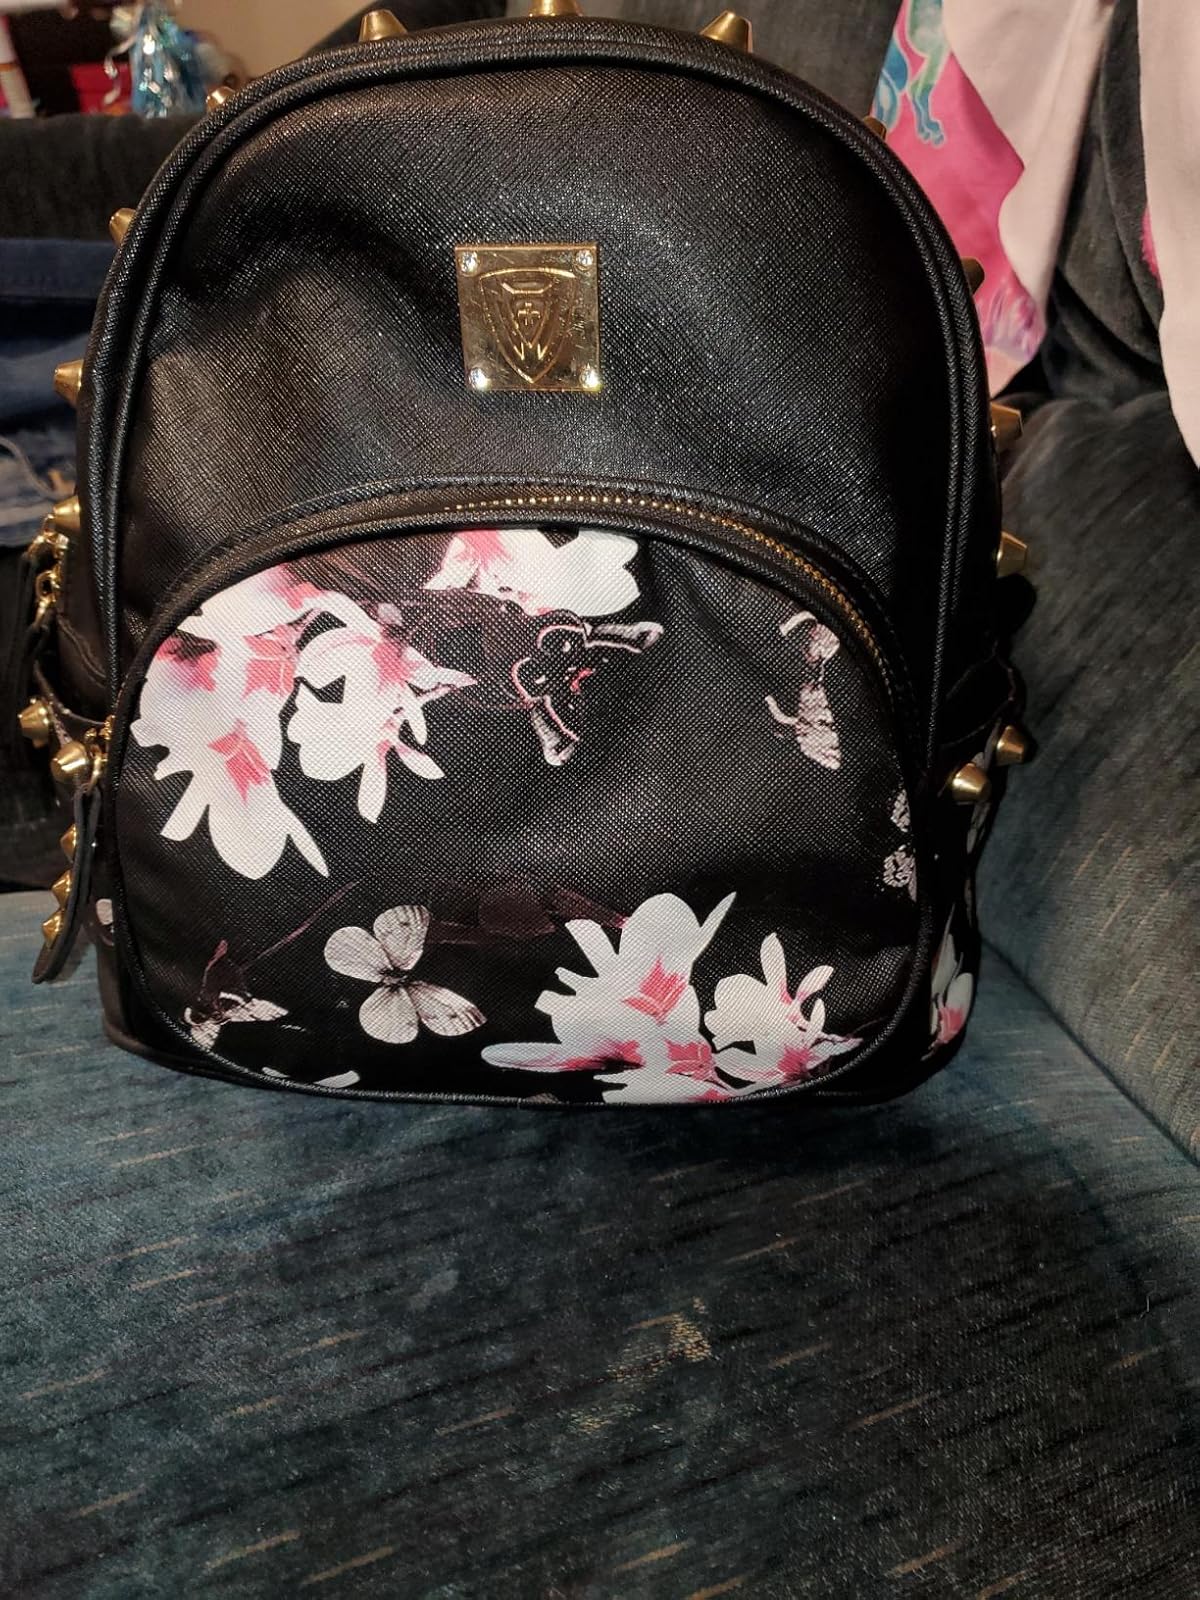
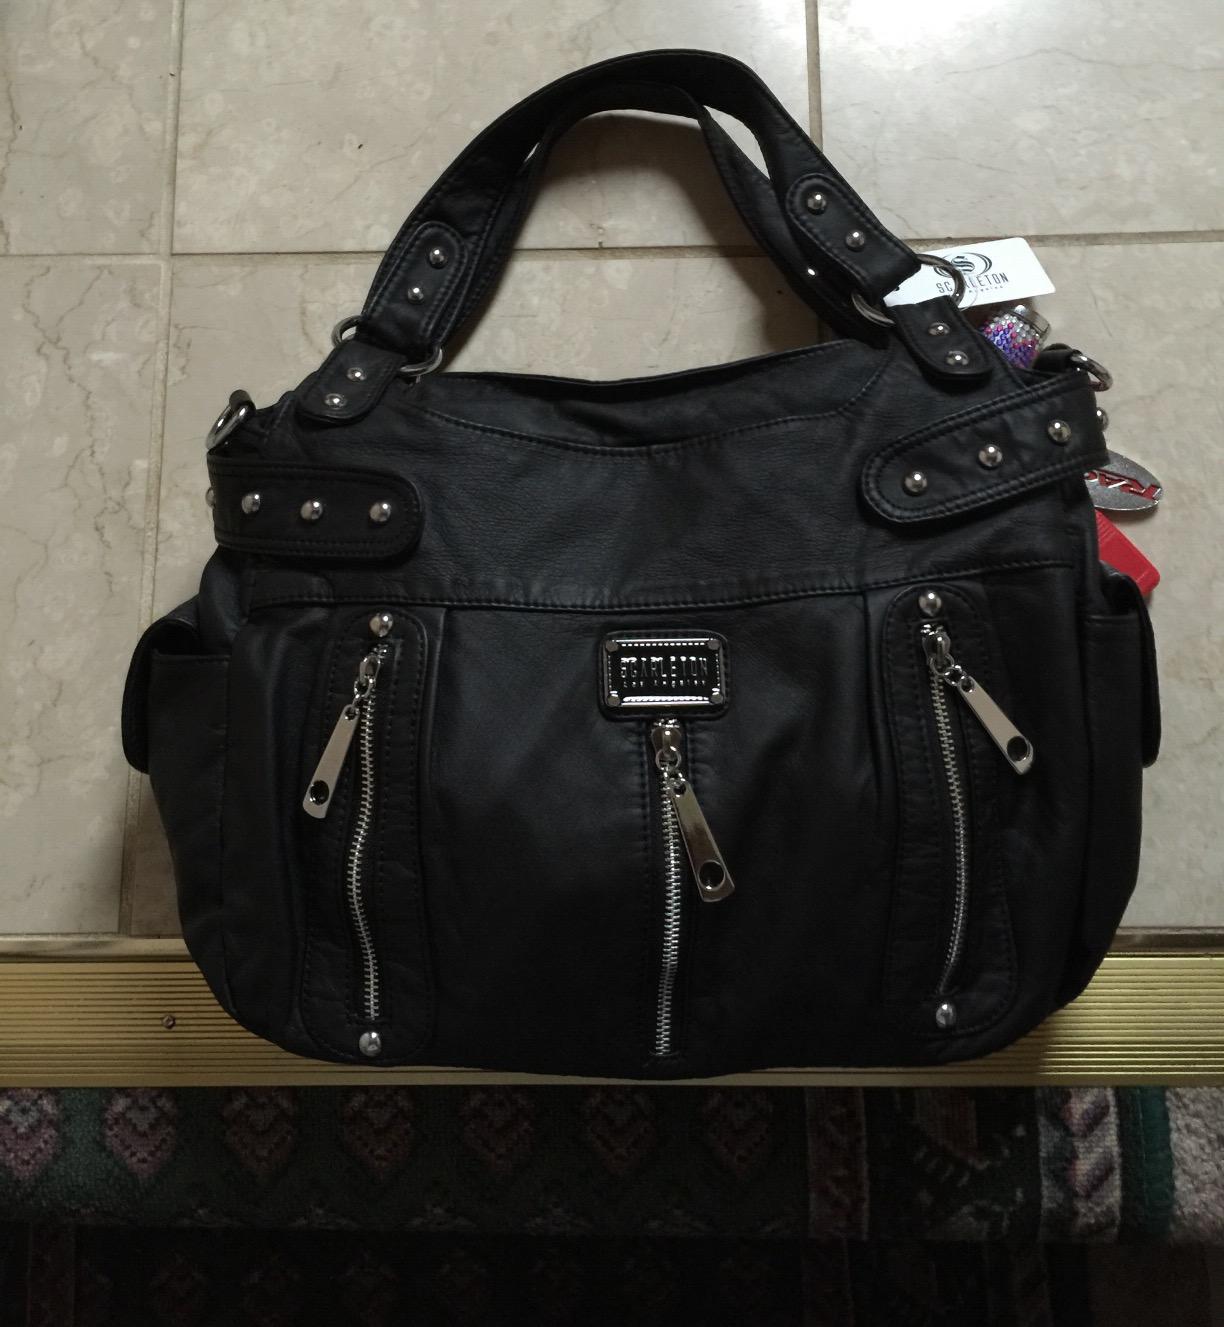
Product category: accessories_handbag
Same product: no